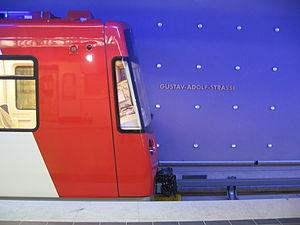
Photo du DT3 de la fr:Métro de Nuremberg (fr:Nuremberg, fr:Allemagne) à la station Gustav-Adolf-Straße Español: DT3 es:Metro de Nuremberg (es:Nuremberg, es:Allemagne) Italiano: DT3 it:Metropolitana di Norimberga (it:Norimberga, it:Germania)
Le métro de Nuremberg est le réseau de métro le plus récent d'Allemagne et forme avec la S-Bahn et le réseau de tramway de cette ville l'épine dorsale du système de transport en commun de Nuremberg et Fürth.